Ekla Akash

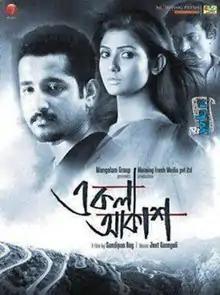
Film poster

Ekla Akash is a 2012 Indian Bengali film directed by Sandipan Roy. The lead characters of this film are Goutam Ghose, Parno Mittra and Parambrata Chatterjee.